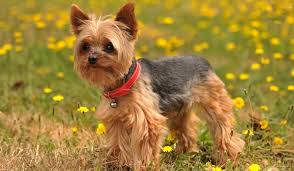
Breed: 231-n000081-silky_terrier